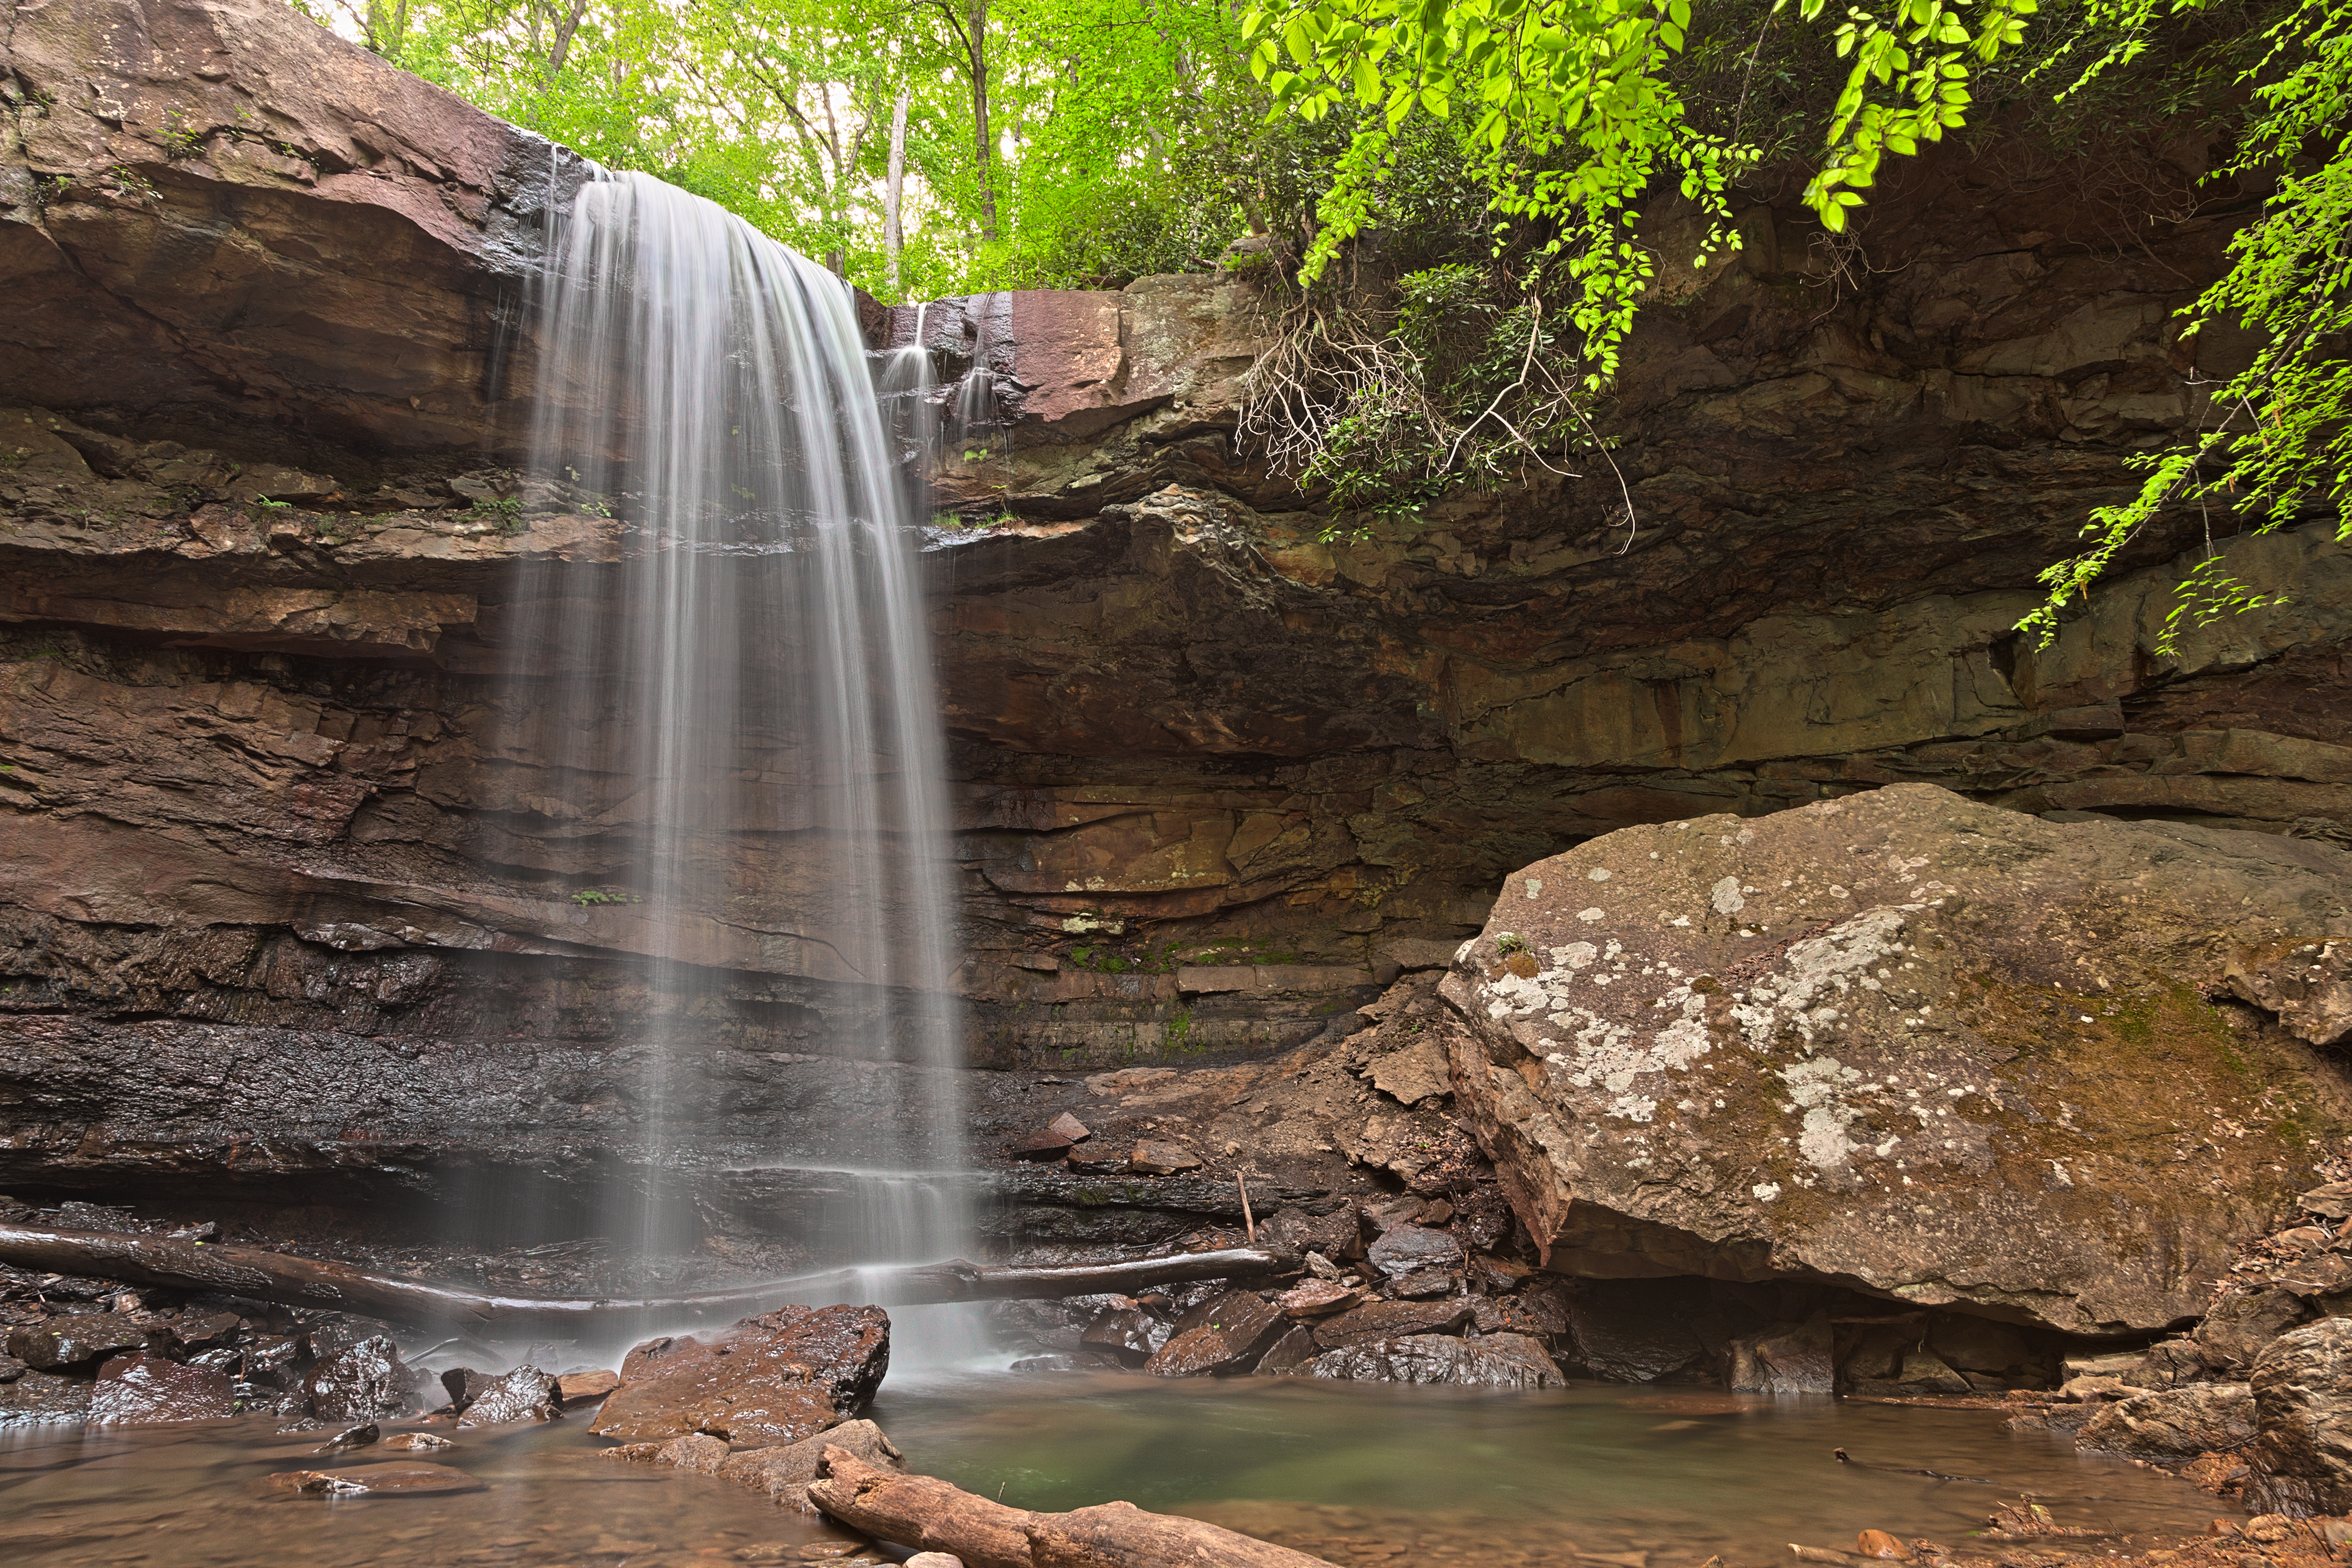
water, rock, waterfall, river, valley, stream, jungle, body of water, wasserfall, water feature, watercourse, wadi